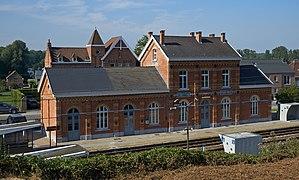
Les gares de plan type 1895 sont un type de gare de petite ou moyenne importance, construit sur tout le territoire de Belgique entre 1895 et 1914 à la suite des gares de plan type 1881. L’objectif de ce plan rationnel était de disposer, à moindre frais, de bâtiments de gares d’aspect et de disposition homogènes, simples à construire et adaptables aux besoins de la localité qu’ils desservaient. 61 de ces gares ont été construites et beaucoup d’entre-elles furent édifiées en remplacement de gares plus anciennes, souvent héritées des compagnies privées reprises par l’État.